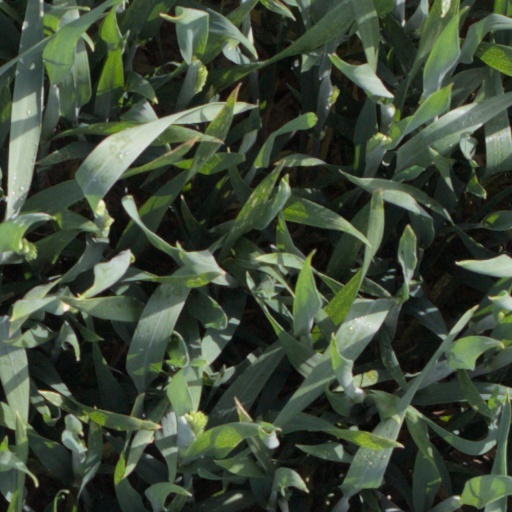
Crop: wheat